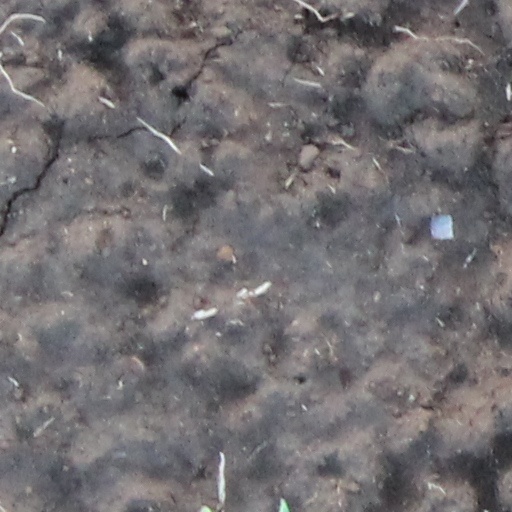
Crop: wheat